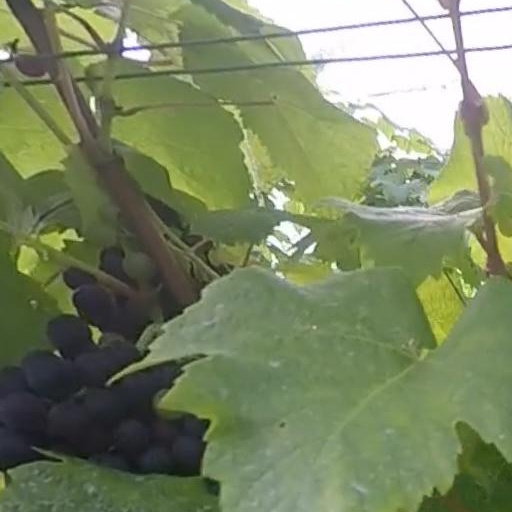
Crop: grape